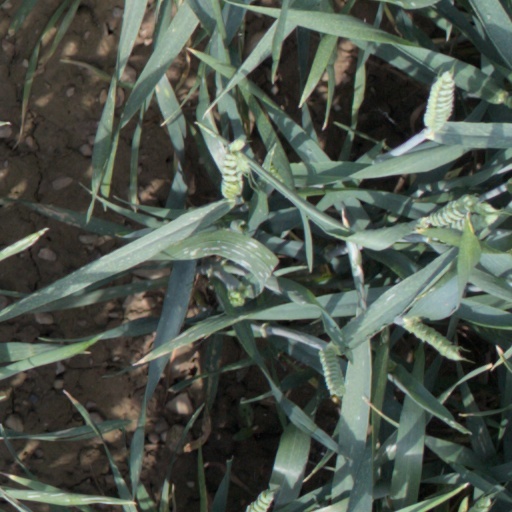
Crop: wheat